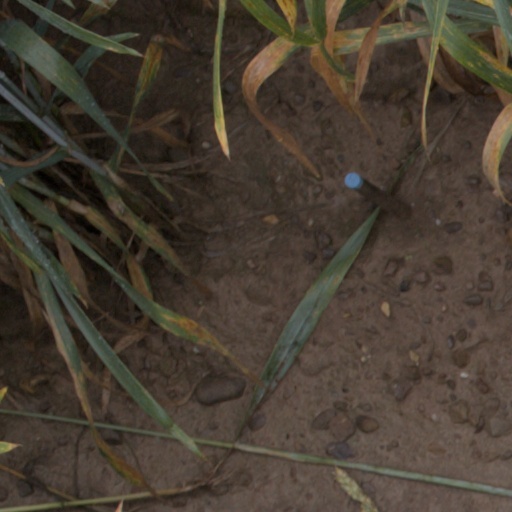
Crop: wheat